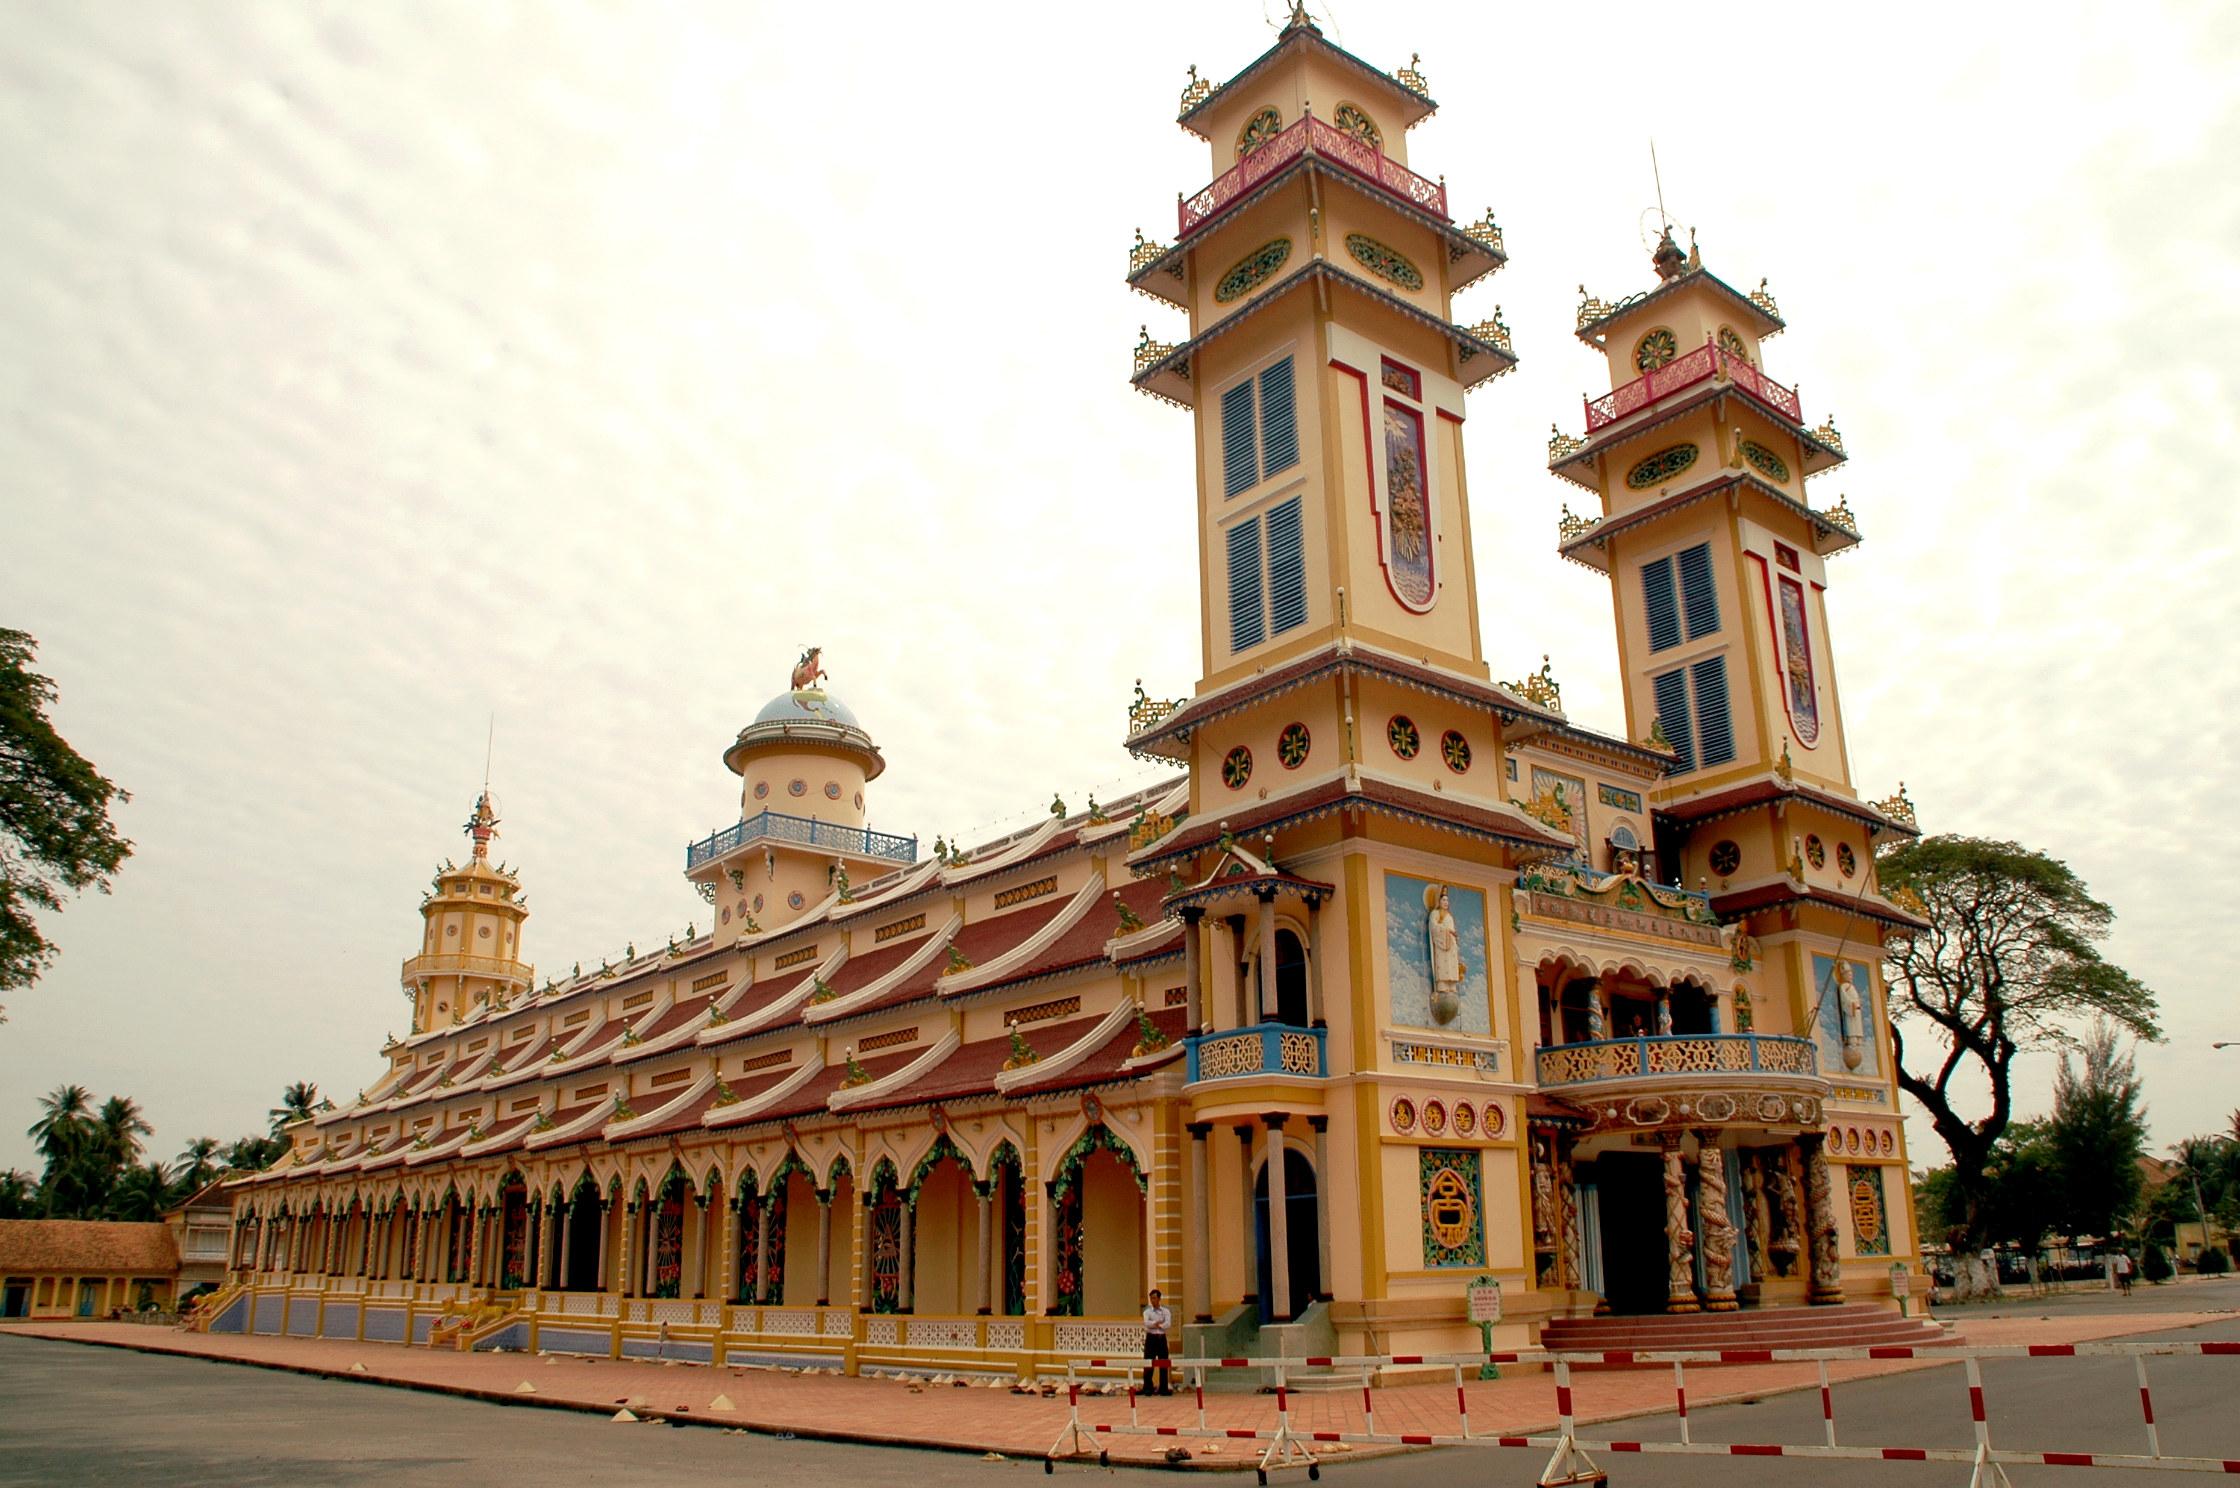
có một toà nhà lớn xuất hiện ở trong bức ảnh